Hyoyeon

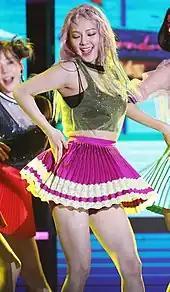
Hyoyeon performing at MBC 2017 DMZ Peace Concert

In January 2013, Hyoyeon made a guest appearance on the television show "Blind Test Show 180 Degrees", where she took on the challenge of dancing to various types of club music. In May 2013, Hyoyeon was chosen as an Asian ambassador for the Hong Kong branch of Topshop. In June 2013, Hyoyeon and fellow Girls' Generation member Yuri became coaches for the contestants on "Dancing 9", a competitive dancing television show.